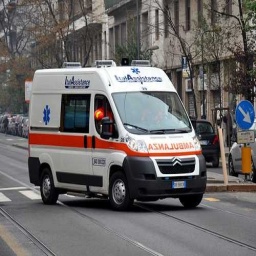
Label: ambulance